1st Lincolnshire Artillery Volunteers

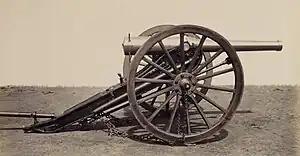
De Bange 90 mm cannon issued to 2nd Line TF units.

At the beginning of March 1917, patrols found that the Germans were beginning to retreat from the Gommecourt defences. 46th (NM) Division followed up slowly and cautiously, but on the night of 14 March an attack on Bucquoy Graben (trench) by 137th Brigade led to heavy casualties. The rushed attack had been ordered by V Corps headquarters despite the protests of the divisional commander, and there was not time for the artillery adequately to cut the enemy wire. The attack went in behind an artillery barrage moving at 100 yards in four minutes but although 'the assault was gallantly pressed' ("Official History") it was a complete failure. The Germans eventually retreated as far as their new Hindenburg Line defences well beyond the Somme battlefields (Operation Alberich), but 46th Division was withdrawn from the pursuit on 17 March.